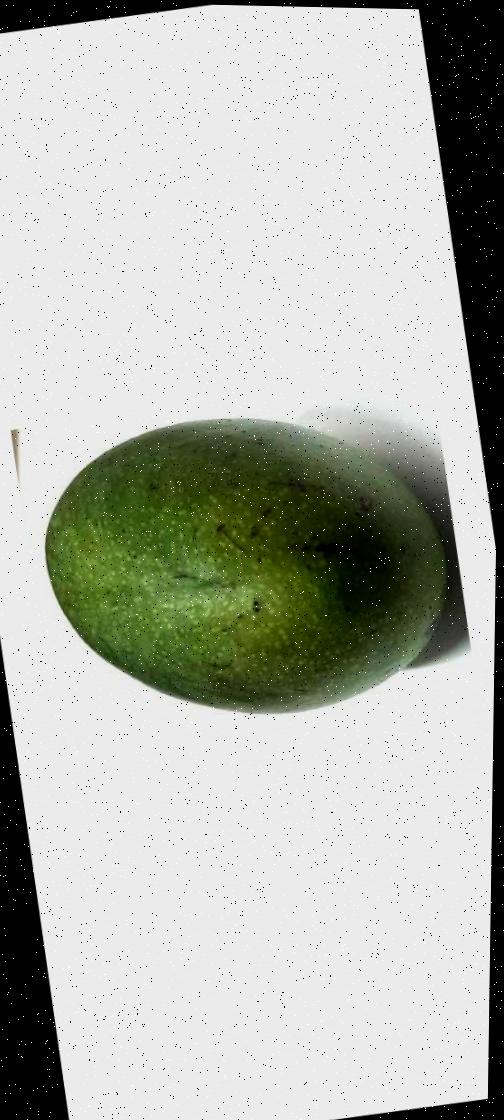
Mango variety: Ashshina Zhinuk